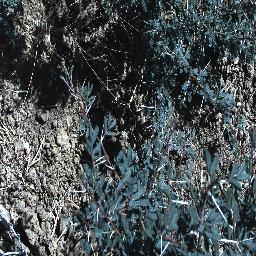
Label: prickly_acacia